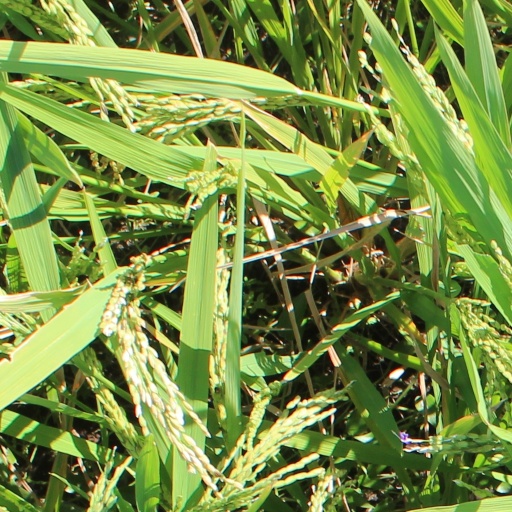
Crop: rice